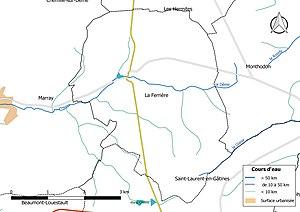
Carte du réseau hydrographique de la commune de fr:La Ferrière (Indre-et-Loire (France).
La Ferrière est une commune française située dans le département d'Indre-et-Loire, en région Centre-Val de Loire. La Ferrière est une commune du canton de Château-Renault. Elle est située à 31 km au nord de Tours et à 12,5 km à l'ouest du chef-lieu du canton. Elle a été détachée du canton de Neuvy-le-Roi le 31 octobre 1951.